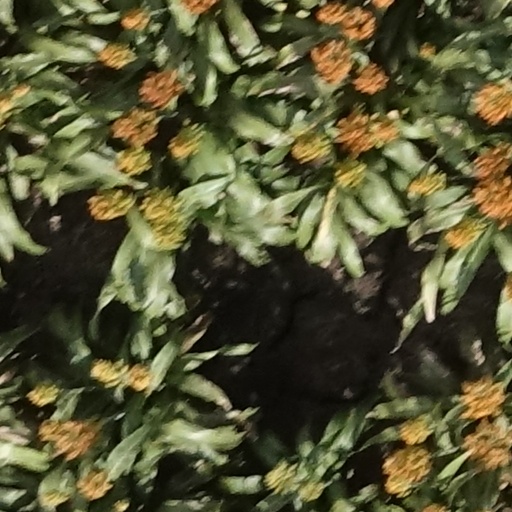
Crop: sorghum